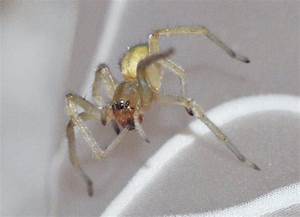
Label: ragno